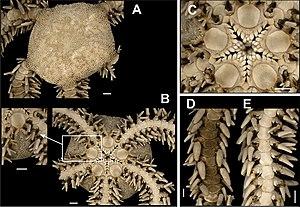
Ophiocoma est un genre d'ophiures, de la famille des Ophiocomidae ; il est largement réparti dans la zone tropicale et subtropicale des trois principaux bassins océaniques de notre planète.